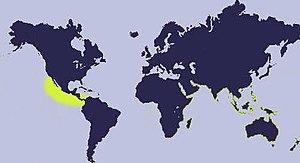
Neobernaya spadicea est une espèce de gastéropodes,